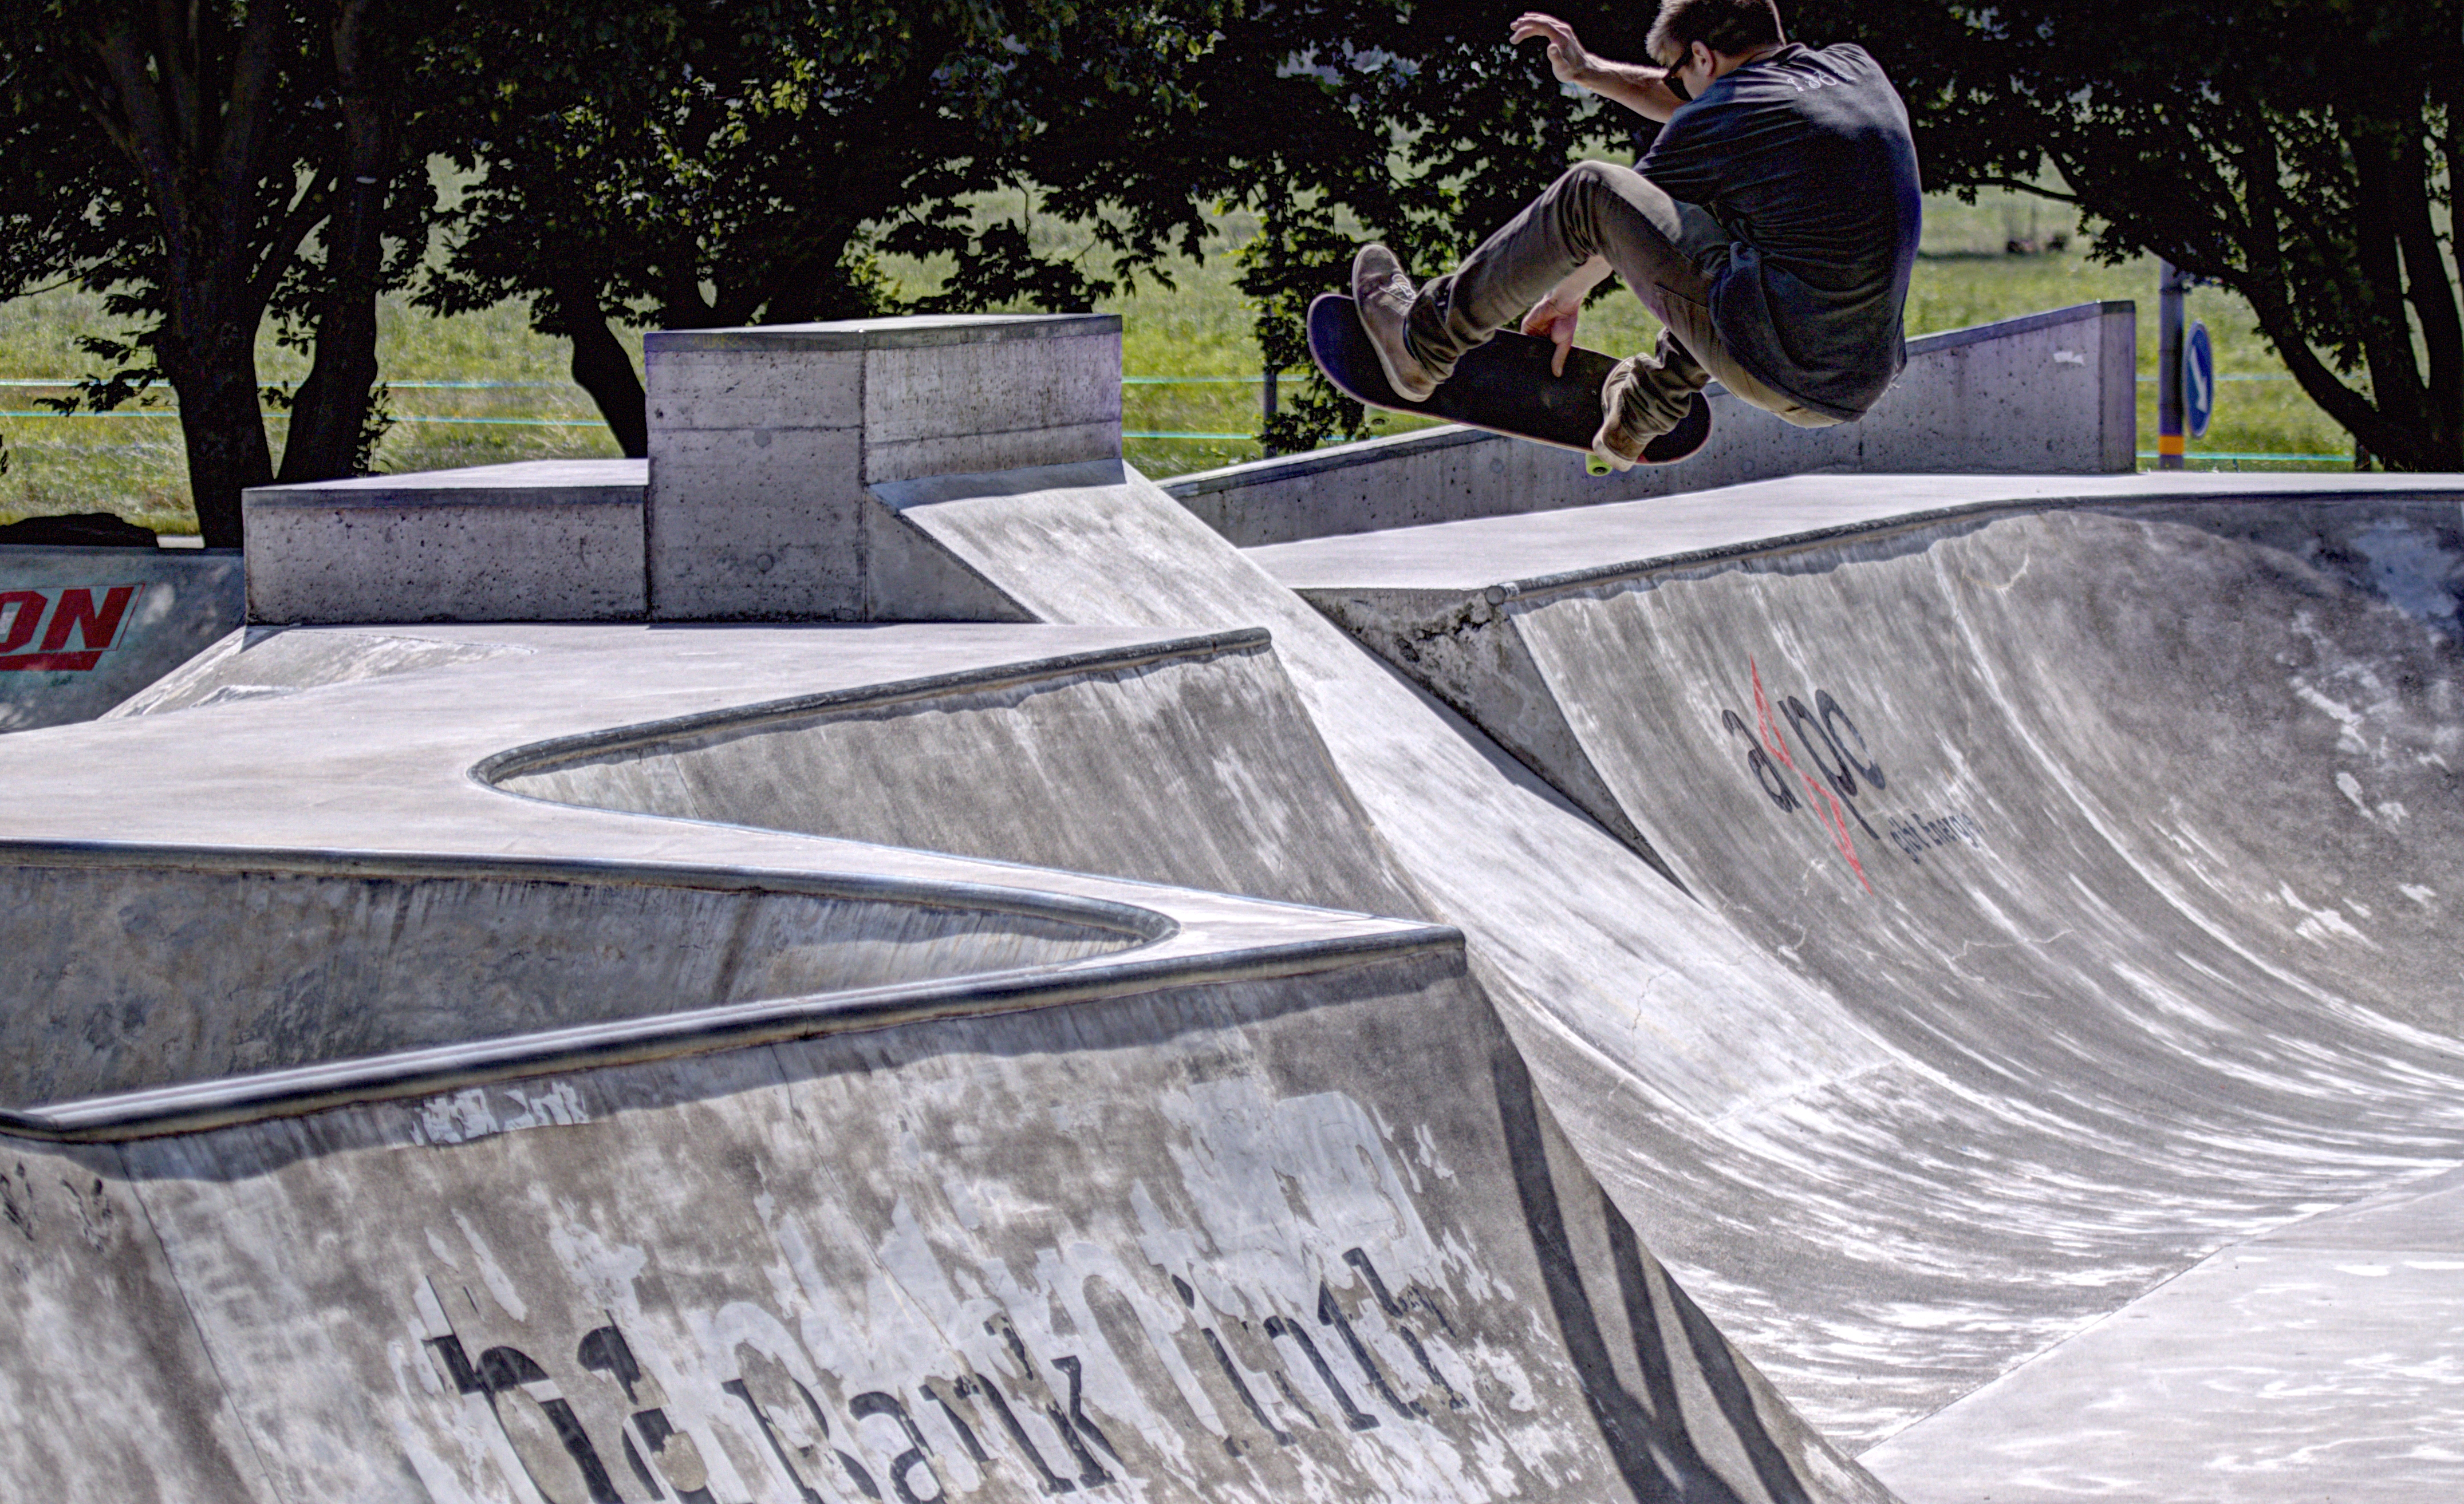
creative, snow, skateboard, skate, skateboarding, bowl, ride, snowboard, extreme sport, free, hdr, sports, commons, freestyle, extremsport, outdoor recreation, skateboarding equipment and supplies, boardsport, bicycle motocross